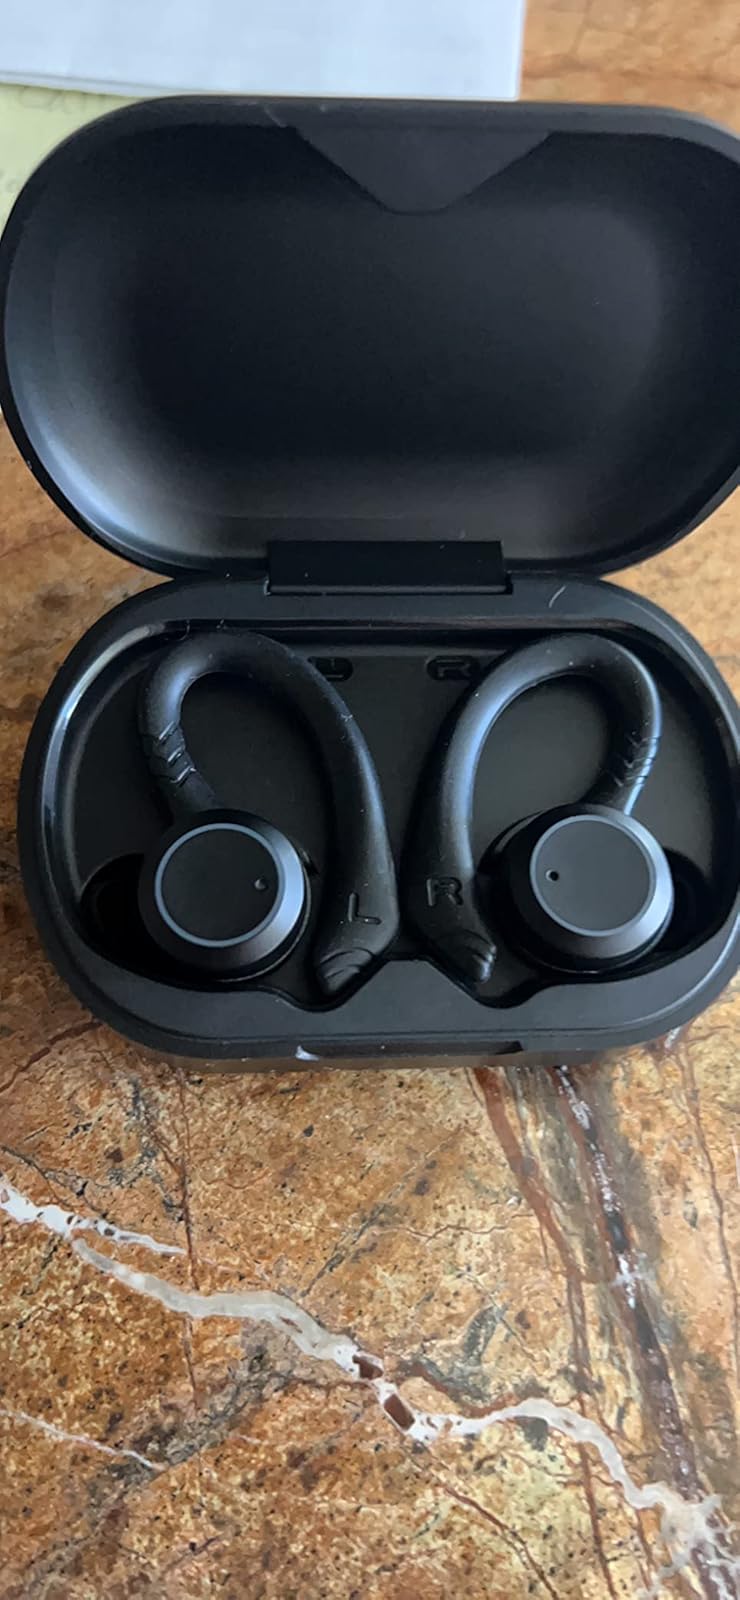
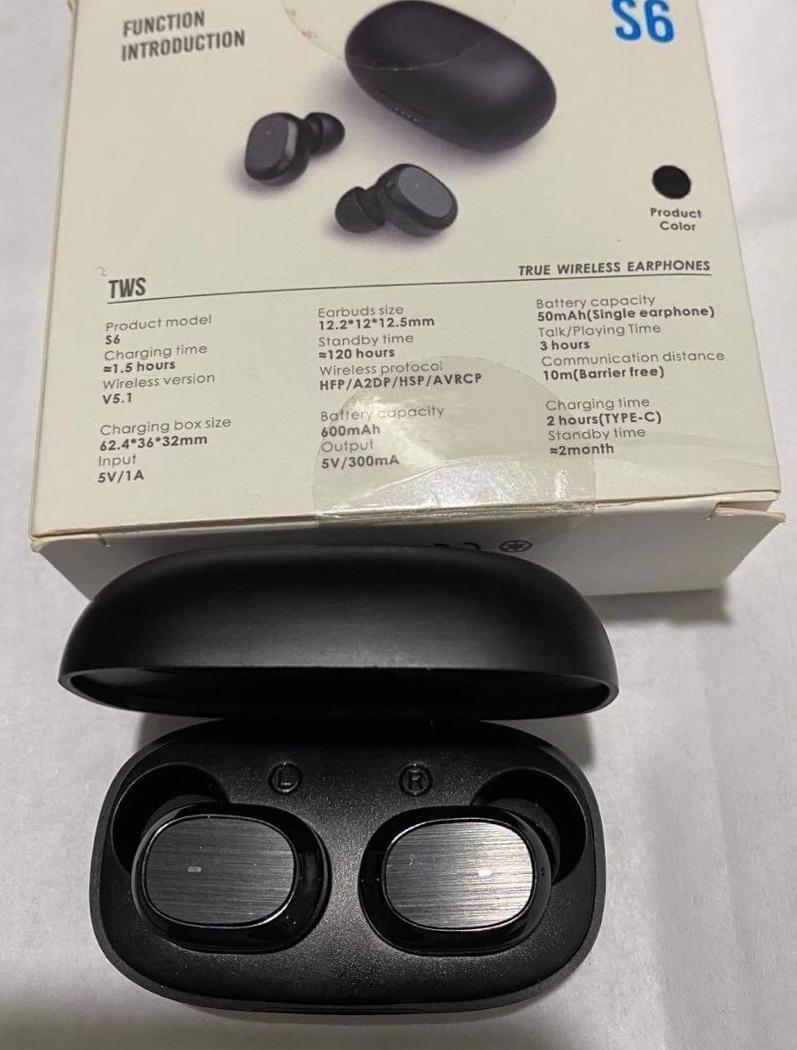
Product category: earbuds
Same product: no